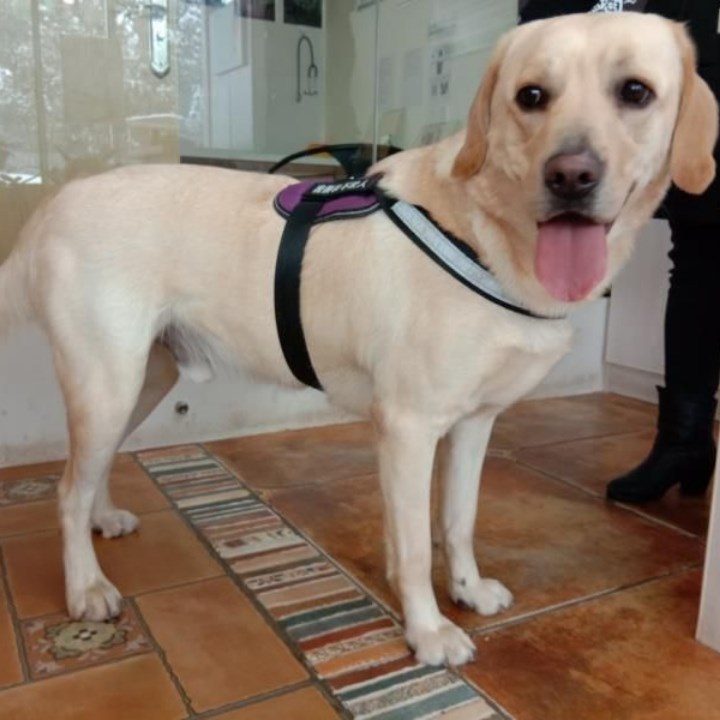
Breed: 3580-n000122-Labrador_retriever